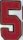
Number: 5